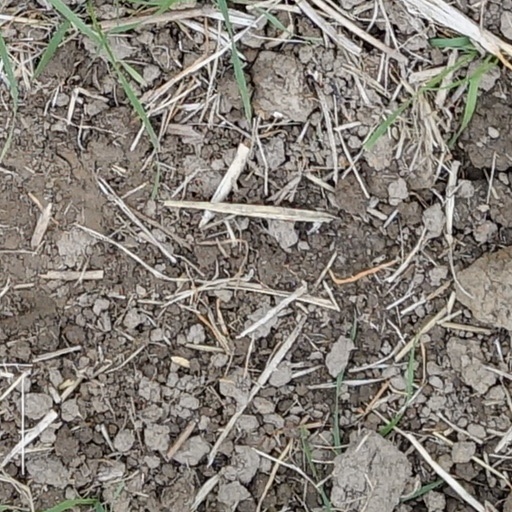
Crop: wheat